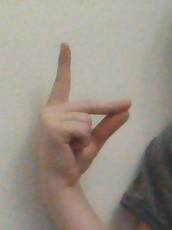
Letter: ta